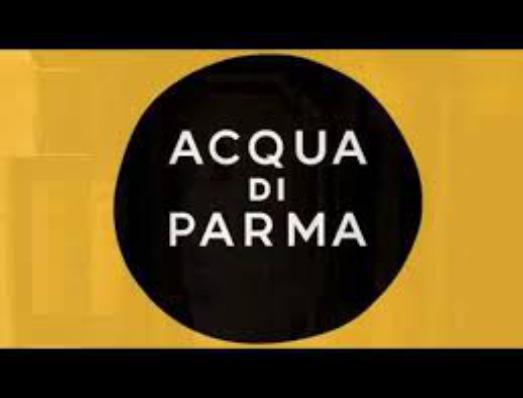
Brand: ACQUA DI PARMA
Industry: Necessities